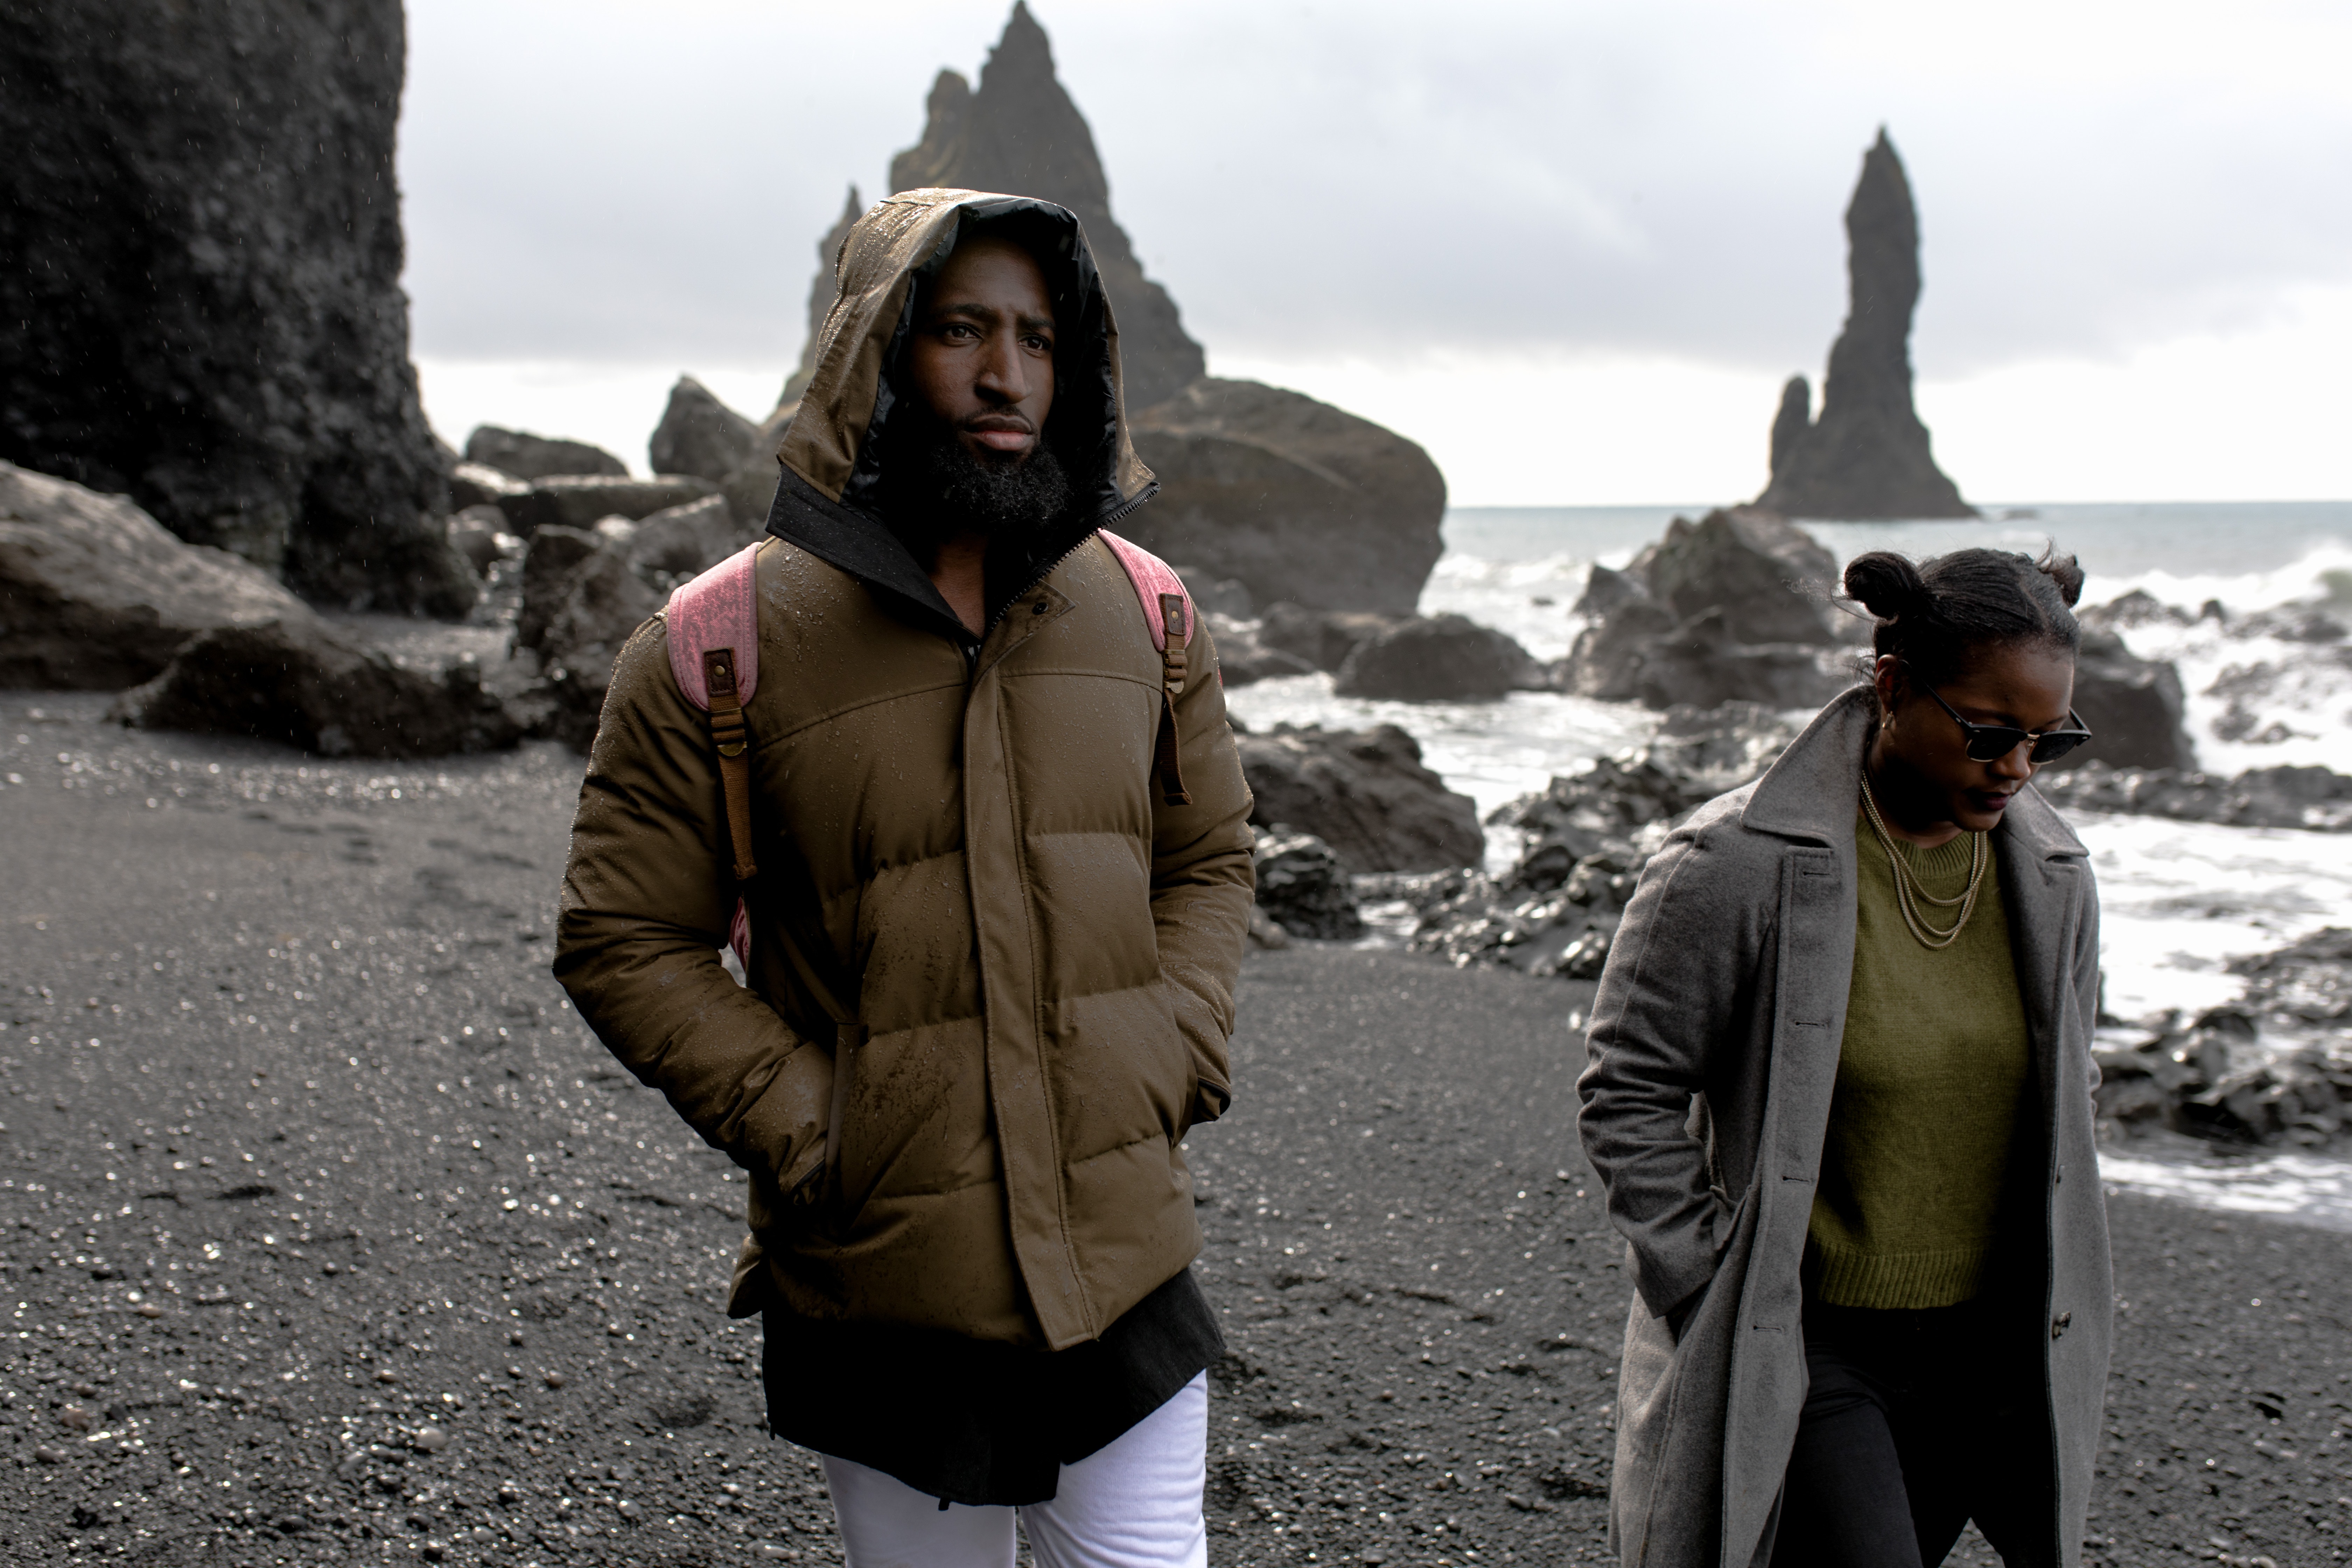
outerwear, human, jacket, coast, adaptation, rock, tourism, geological phenomenon, top, travel, screenshot